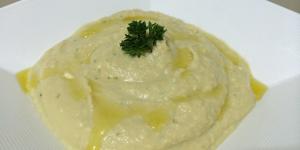
hummus de garbanzos